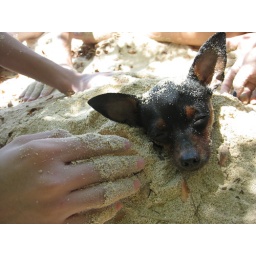
Sabrina in her sand bed